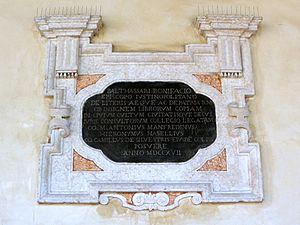
Baldassarre Bonifacio, né le 5 janvier 1585 à Crema et mort le 17 novembre 1659 à Koper, est un homme d'Église, érudit, archiviste et écrivain italien, évêque de Koper.